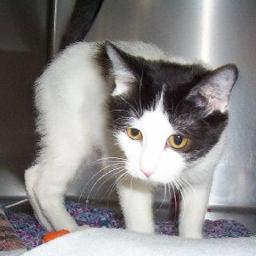
Animal: cats